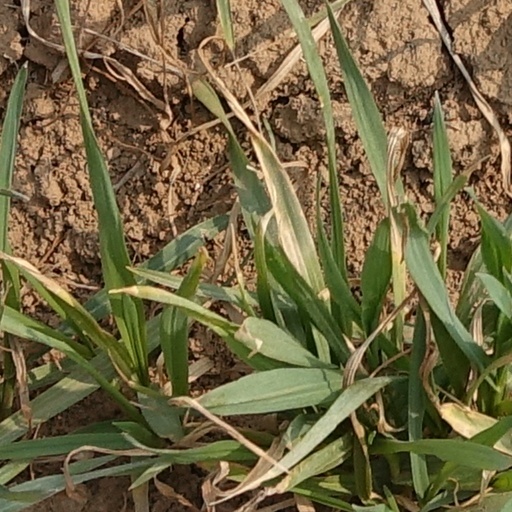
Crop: wheat